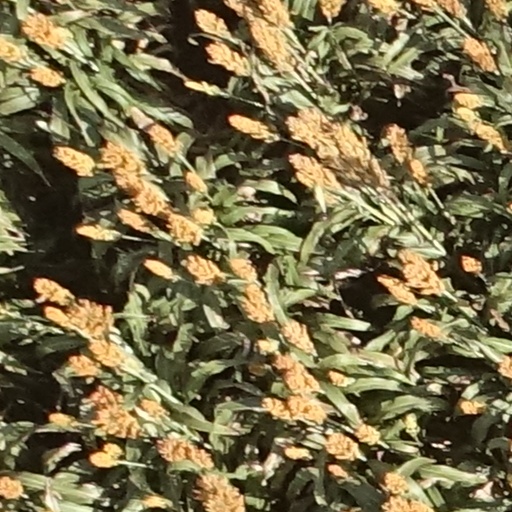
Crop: sorghum